Question: How many people are in the picture?
Tambaya: Nawa ne adadin mutane a cikin hoton?
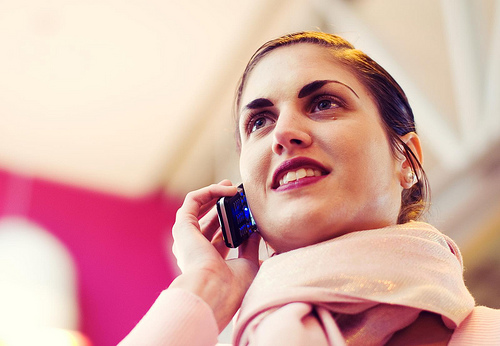
Answer: One.
Amsa: Ɗaya.